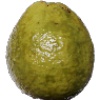
Label: guava